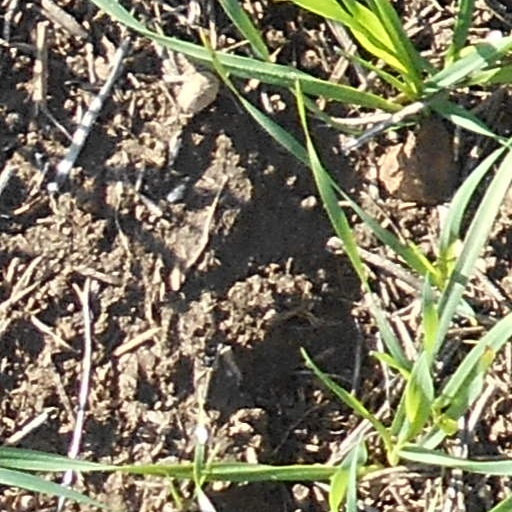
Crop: wheat